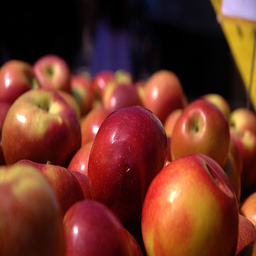
Label: Apple